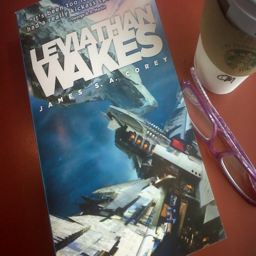
this the the book that i 've been lost in .